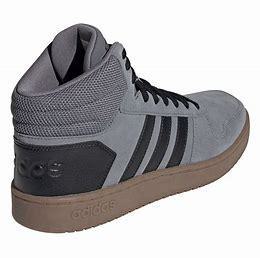
Brand: Adidas
Model: Hoops 2